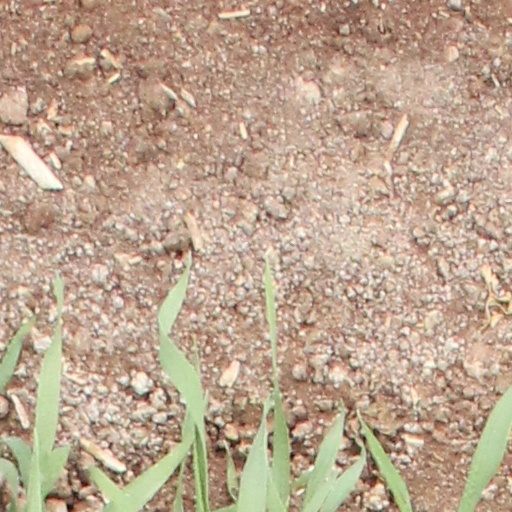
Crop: wheat